Survivor (band)

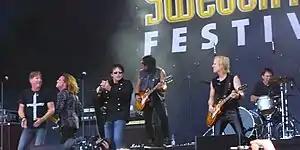
Survivor at Sweden Rock Festival 2013

Survivor was an American rock band formed in Chicago in 1978 by Jim Peterik and Frankie Sullivan. The band achieved commercial success in the 1980s with five top ten singles in the United States. The band is best known for their 1982 hit "Eye of the Tiger", the theme song for the film "Rocky III" which spent six weeks at number one in the US.